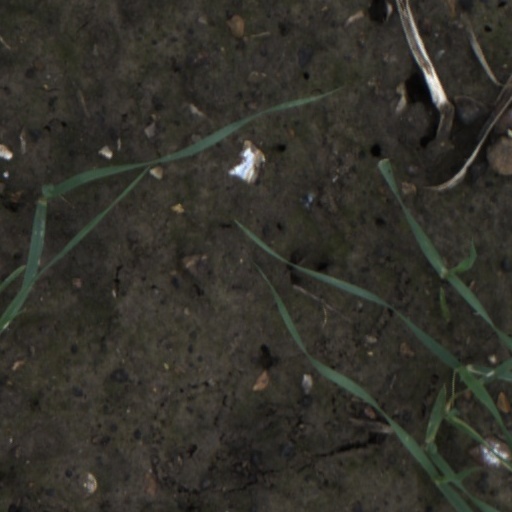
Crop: wheat